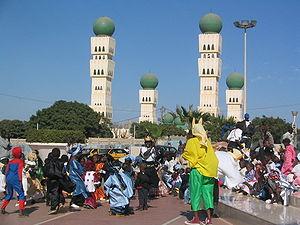
Le Sénégal, en forme longue la république du Sénégal, est un État d'Afrique de l'Ouest.